36th Arkansas Infantry Regiment

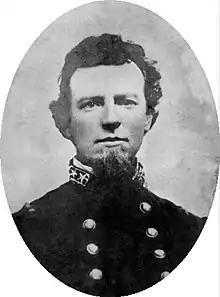
Colonel Dandridge McRae, who had raised the 15th Arkansas Infantry Regiment, was its first commander, when it was known as the 28th Arkansas

The field officers were Colonels McRea, James M. Davie and John E. Glenn, Lieutenant Colonels W. S. Hanna and Walter C. Robinson, and Major Joseph F. Hathaway. The unit was composed of volunteer companies from the following counties: